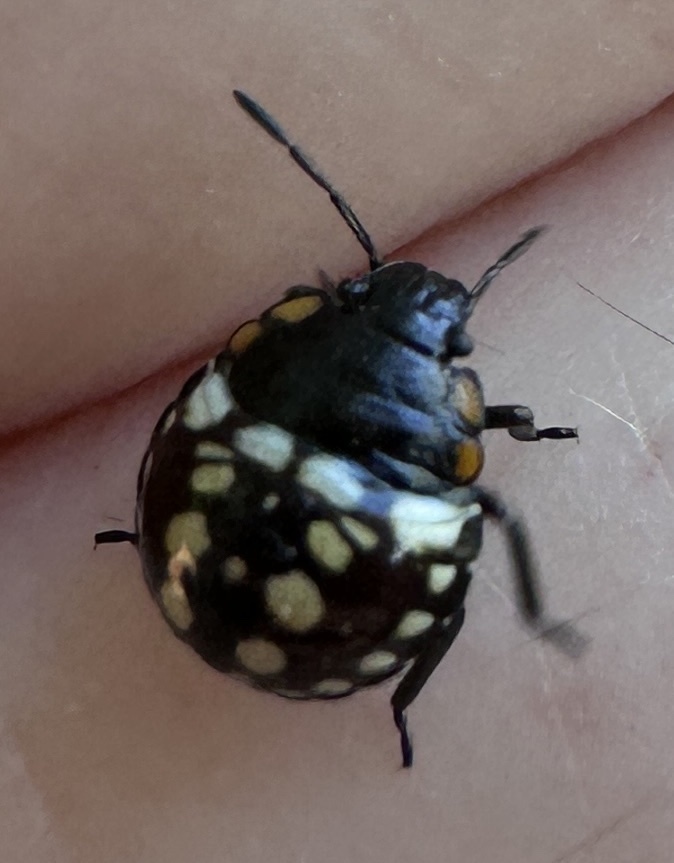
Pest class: stink_bug